Sivaranjani (film)

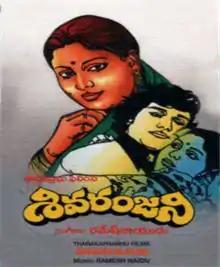

Sivaranjani is 1978 Indian Telugu-language musical drama film written and directed by Dasari Narayana Rao. The film is about a village girl Sivaranjani who goes on to become a famous film actress, played by Jayasudha. It was remade in Tamil as "Natchathiram" in 1980.